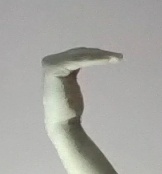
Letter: haa